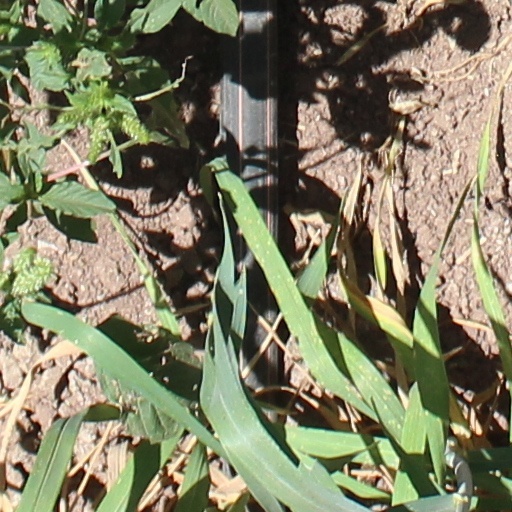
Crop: wheat